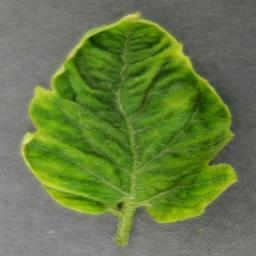
Label: Tomato___Tomato_Yellow_Leaf_Curl_Virus